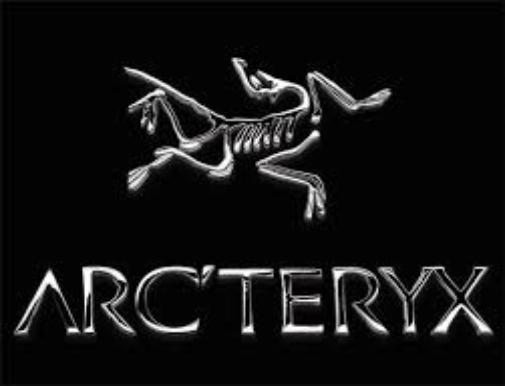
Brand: Arc'teryx
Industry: Clothes